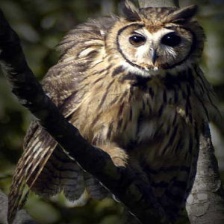
Species: STRIPED OWL
Scientific name: ASIO CLAMATOR
ImageNet parent category: great_grey_owl